Rowland Hill (MP)

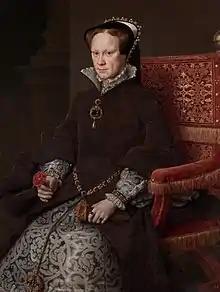
Queen Mary I

Some of Hill's publishing work carried a badge of a half eagle and a key. Curiously, this same device features on the front page of the second quarto edition of "A Midsummer Night's Dream".